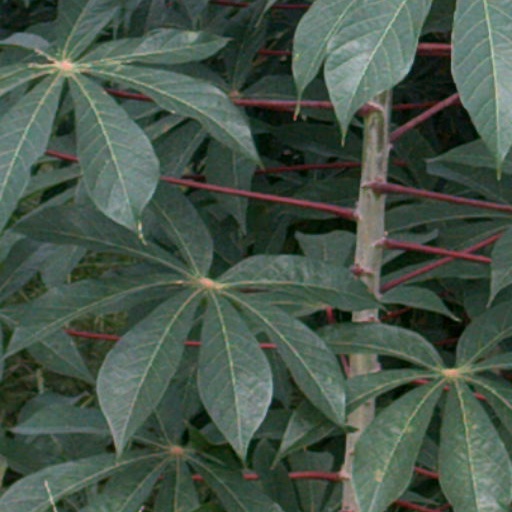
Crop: cassava